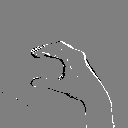
ASL letter: c